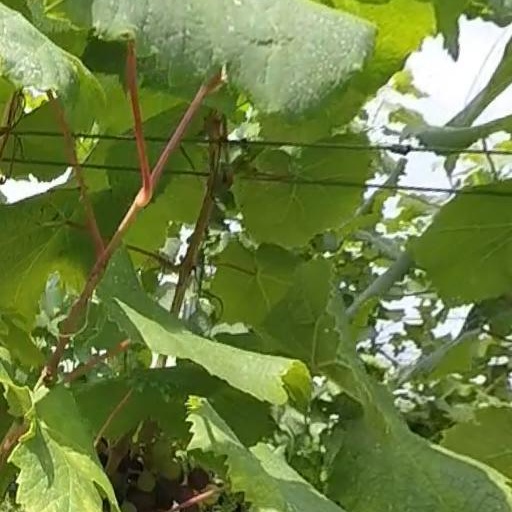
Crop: grape